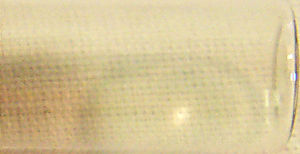
Klor
gulgrøn
Klor eller chlor er et grundstof, som er gasformig under normalbetingelser.